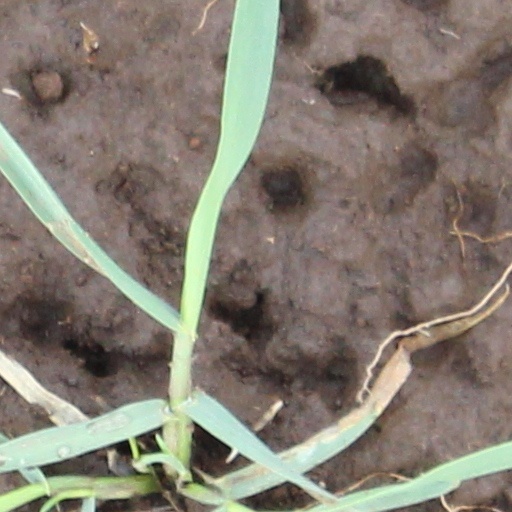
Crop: wheat